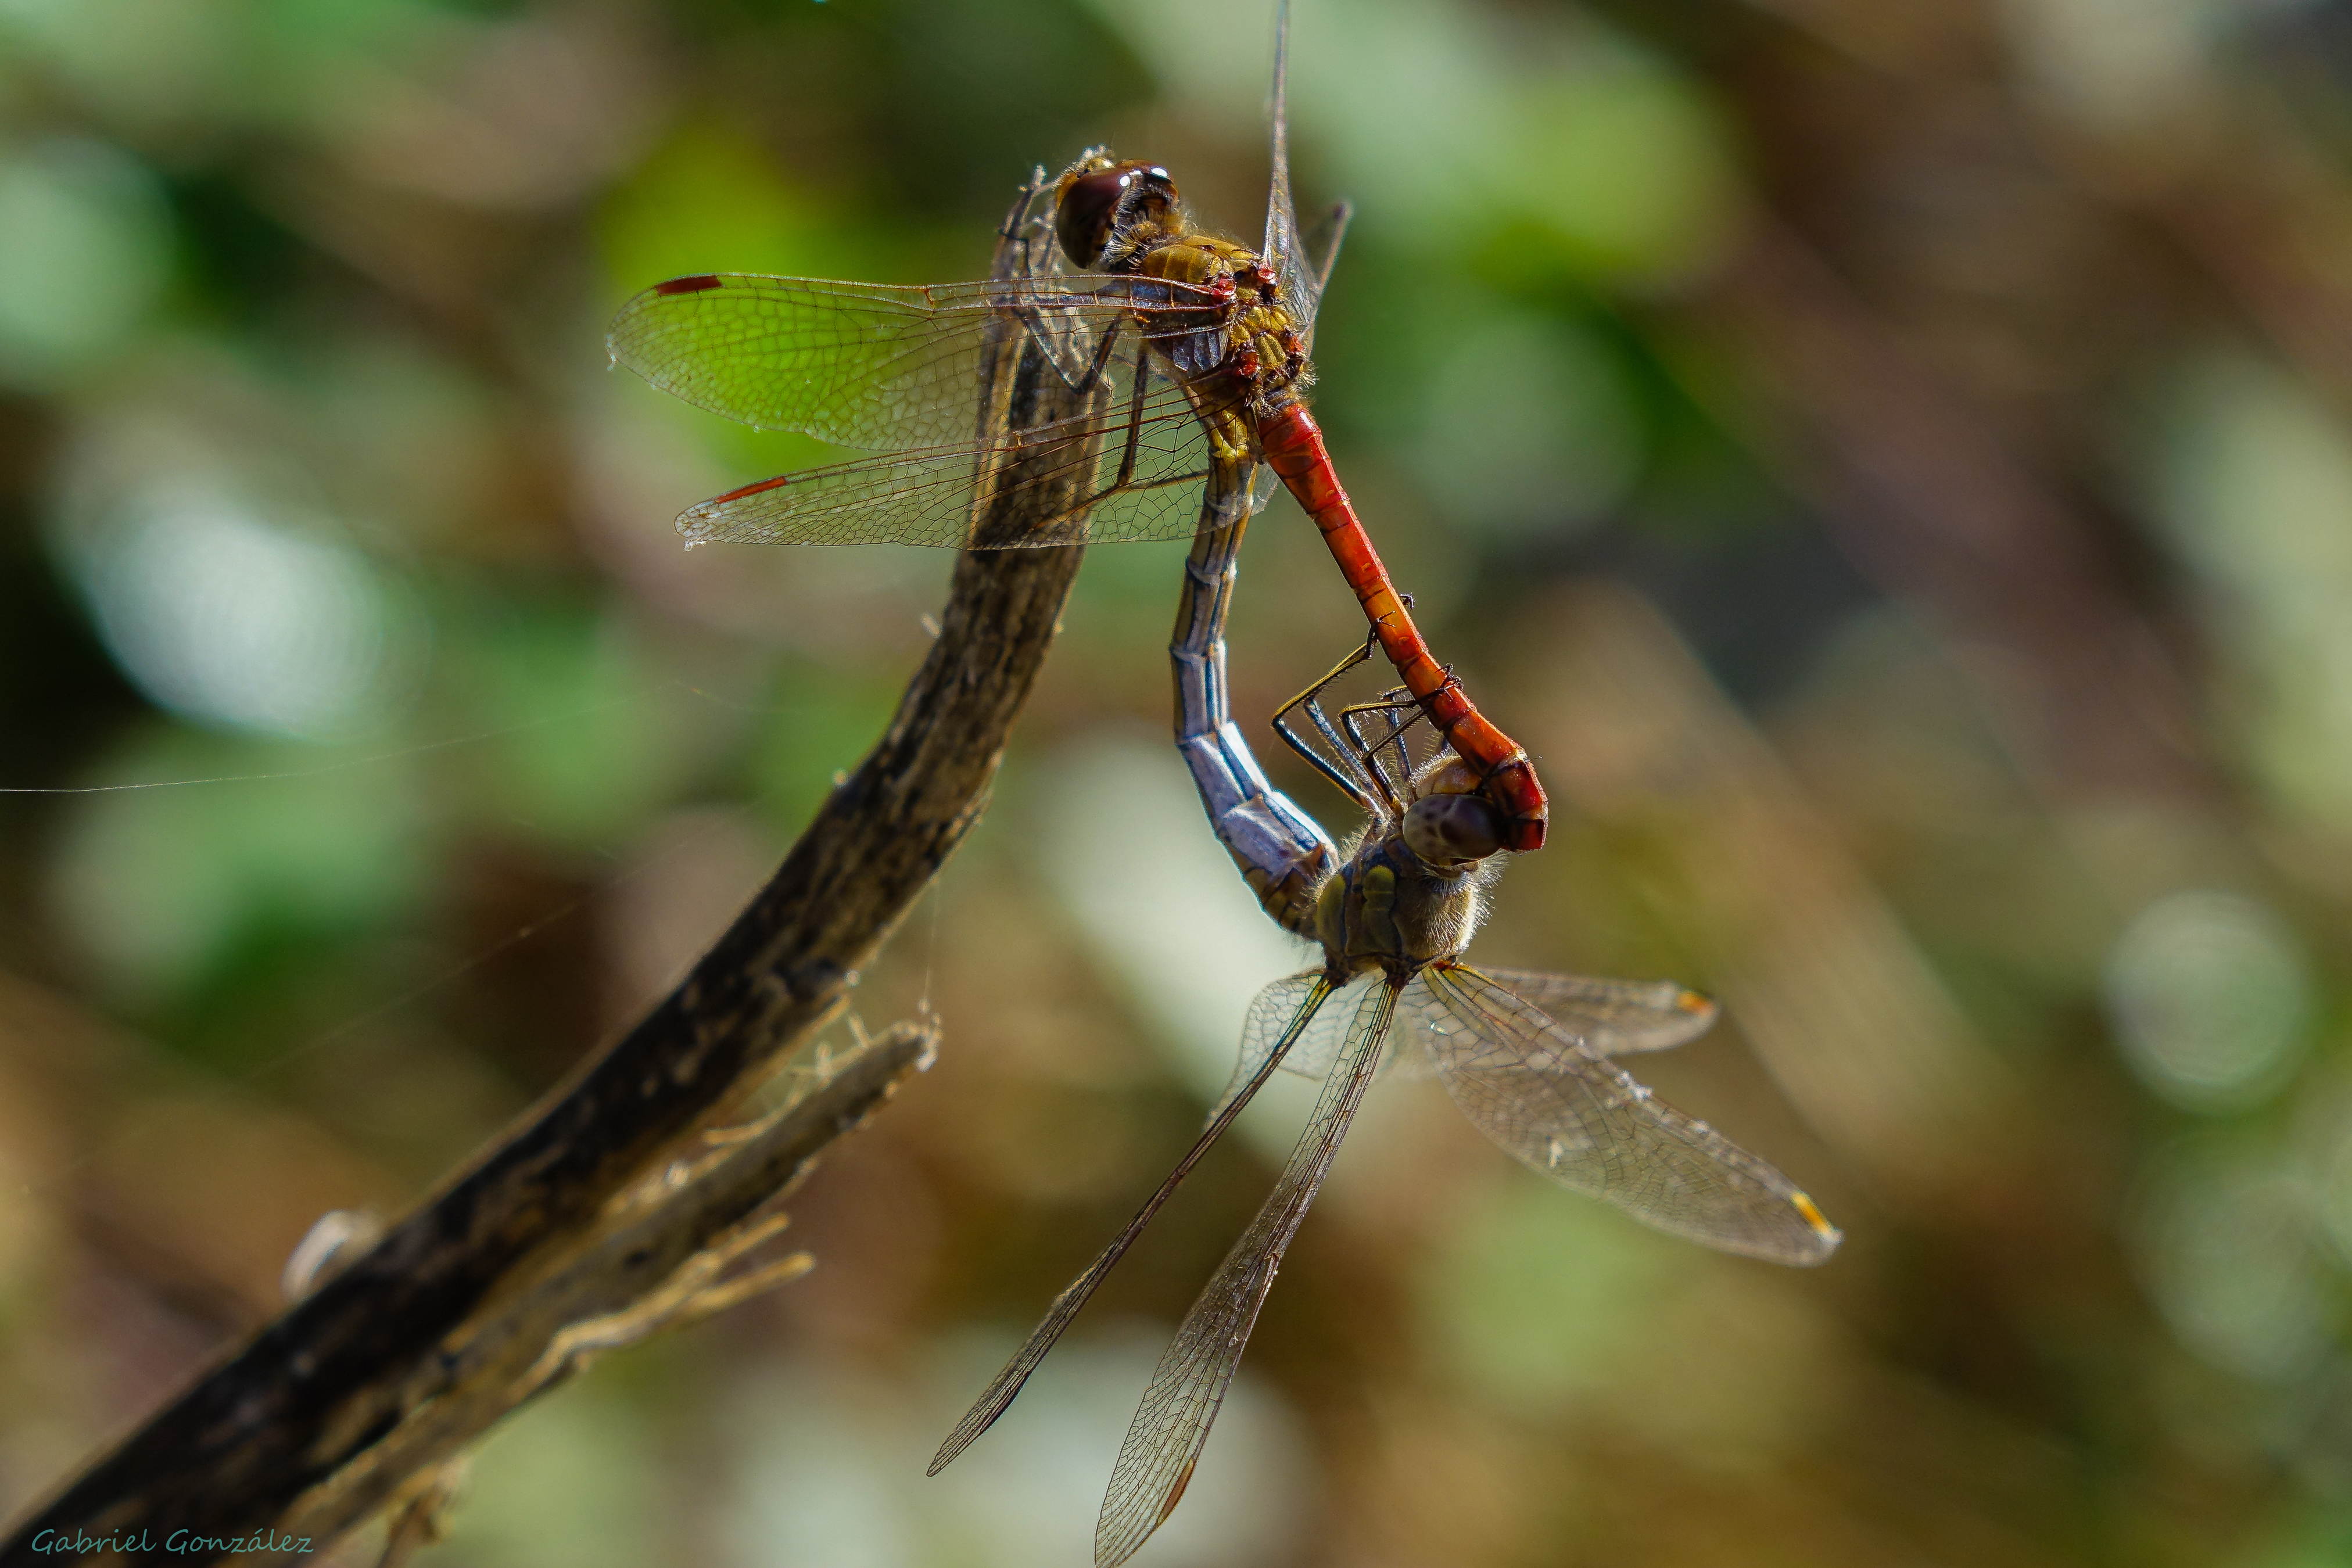
nature, photography, wildlife, insect, macro, fauna, invertebrate, close up, animals, dragonfly, naturaleza, damselfly, ggl1, gaby1, xovesphoto, animales, sonyrx10, rx10, liblula, gphoto, gabrielcorua, xelodegalicia, macro photography, arthropod, plant stem, dragonflies and damseflies